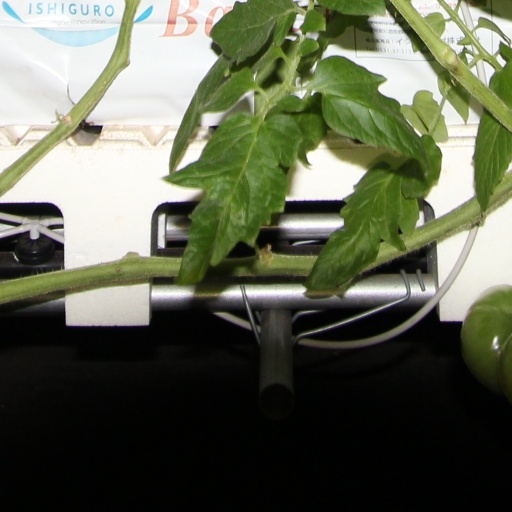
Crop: tomato